Baja (film)

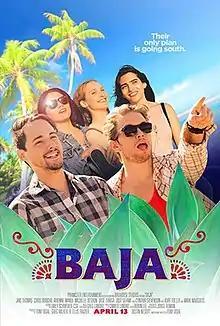
Film poster

Baja is a 2018 American comedy film directed and written by Tony Vidal, and starring Jake Thomas, Chris Brochu, Michelle DeShon, Arienne Mandi and Zoe Corraface.